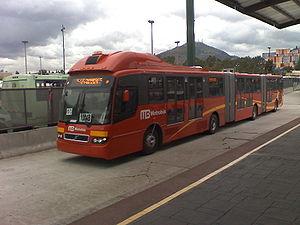
Le Metrobús est un système de transport en commun à Mexico dont la première ligne a été mise en service le 19 juin 2005, il s'agit d'un ensemble de lignes de bus à haut niveau de service. Les véhicules sont des bus, en grande partie articulés, circulant en site propre.